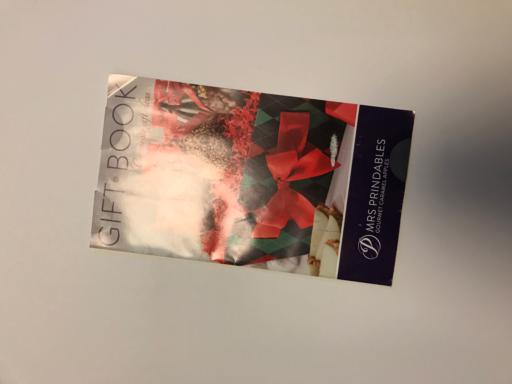
Waste category: paper